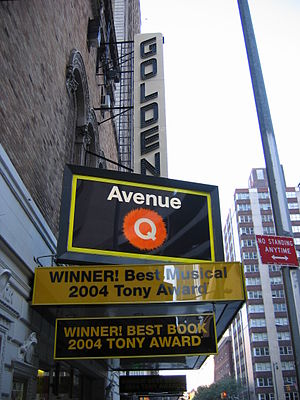
Avenue Q
Forestillingen Avenue Q ved opsætning i USA
"Avenue Q er en amerikansk musical fra 2003 skrevet af Robert Lopez og Jeff Marx. Musicalen blev oprindelig instrueret af Jason Moore og opført i marts 2003 på ""Off-Broadway"" teatret Vineyard Theatre i New York. I juli 2003 blev den flyttet til Broadwayteatret John Golden Theater. Musicalen har vundet indtil flere Tony Awards.